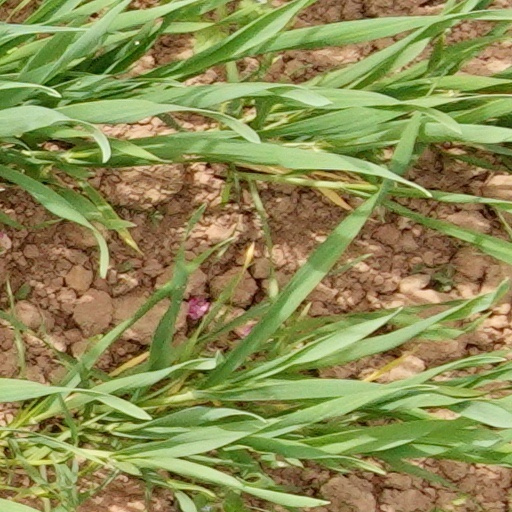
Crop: wheat